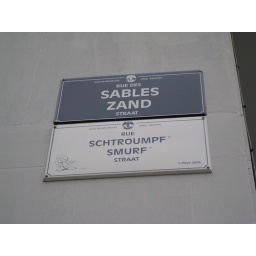
Right below the street sign, there is another sign of 'Smurfs' Street'.